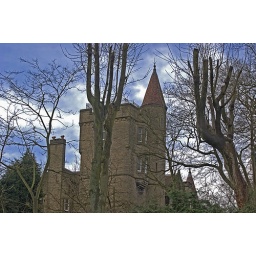
view from the road of The Towers, the building behind the gatehouse below